BFG Technologies

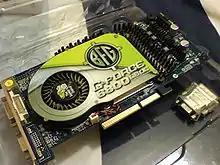
A BFG GeForce 6800 GS OC graphics card

BFG manufactured graphics cards for mainstream to enthusiast level computers. They were known for their Asylum brand; however, the Nvidia 5 series of graphics accelerators were the last to use that name. They were best known by computer enthusiasts for the overclocked (OC) versions of their graphics cards, lifetime warranty and 24/7/365 U.S.-based technical support. BFG was among the first graphics card companies to offer cards that were already overclocked from manufacturer recommended speeds. Since then, many other manufacturers have copied BFG's model.